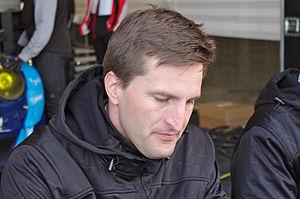
Christian Ried, né le 24 février 1979 à Biberach est un pilote automobile allemand. Il est le propriétaire de l'écurie Proton Competition.